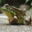
Label: frog